Oregon Natural Desert Association

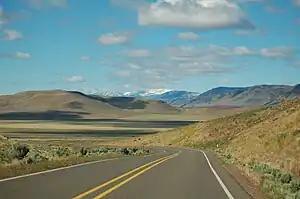
The north flank of Steens Mountain, seen from the Steens Highway

ONDA's efforts have included protecting habitat for wildlife at Hart Mountain National Antelope Refuge and on the Owyhee River. Recently the group has focused on the creation, mapping and marking of a wilderness hiking trail from Bend, Oregon to the Idaho border. This trail, now known as the Oregon Desert Trail, has won accolades from outdoor groups and publications.